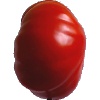
Label: Tomato 3